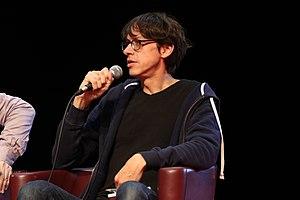
Fabien Vehlmann est un scénariste de bande dessinée français né à Mont-de-Marsan le 30 janvier 1972. Son œuvre la plus connue, en collaboration avec Bruno Gazzotti, est la série fantastique jeunesse Seuls.